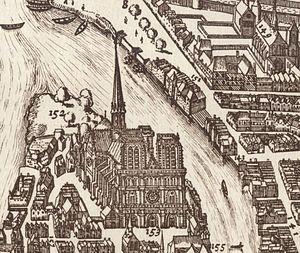
L'église Saint-Denis-du-Pas est un lieu de culte catholique de Paris dédié à saint Denis, détruit au début du XIXᵉ siècle. Cette église était située juste derrière le chevet de la cathédrale Notre-Dame de Paris, à l'emplacement actuel du square Jean-XXIII.
Le square Jean-XXIII, précédemment square de l'Archevêché, est un espace vert d'une superficie de 10 797 m² situé à Paris, dans le 4ᵉ arrondissement.
Le square de l'Île-de-France est un square de Paris, situé dans le 4ᵉ arrondissement à la pointe est de l'île de la Cité juste derrière la cathédrale Notre-Dame de Paris.